Andrew J. Ogle

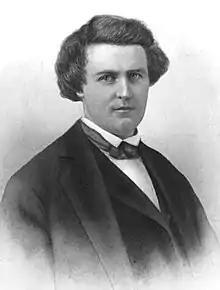
From Volume II of 1903's "The Twentieth Century Bench and Bar of Pennsylvania"

Andrew Jackson Ogle (March 25, 1822 – October 14, 1852) was a Whig member of the U.S. House of Representatives from Pennsylvania.